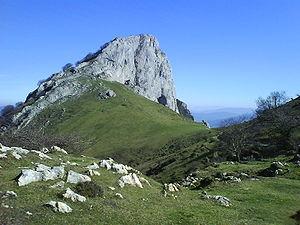
Le massif d'Aramotz, ou de Legarmendi, est un ensemble montagneux biscaïen qui sépare les régions d'Arratia et du Durangaldea au Pays basque dans le Nord de l'Espagne. Il appartient au système des Montagnes basques.